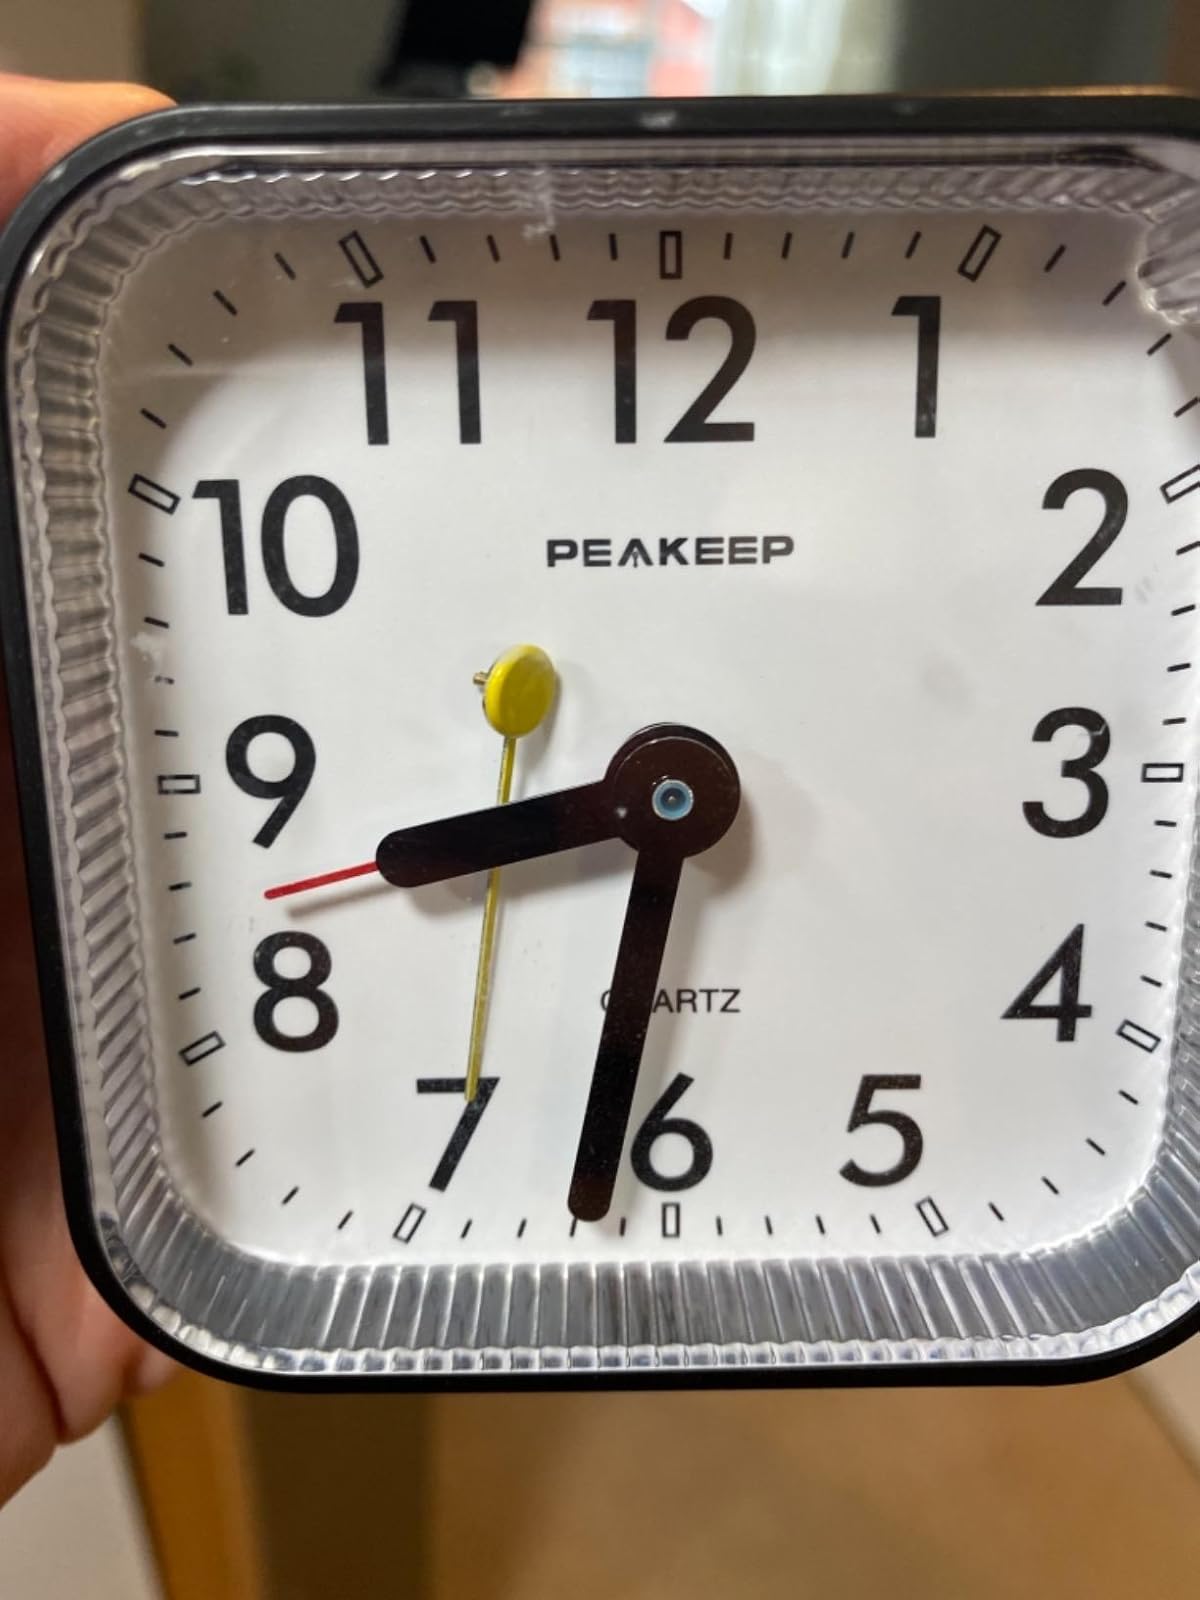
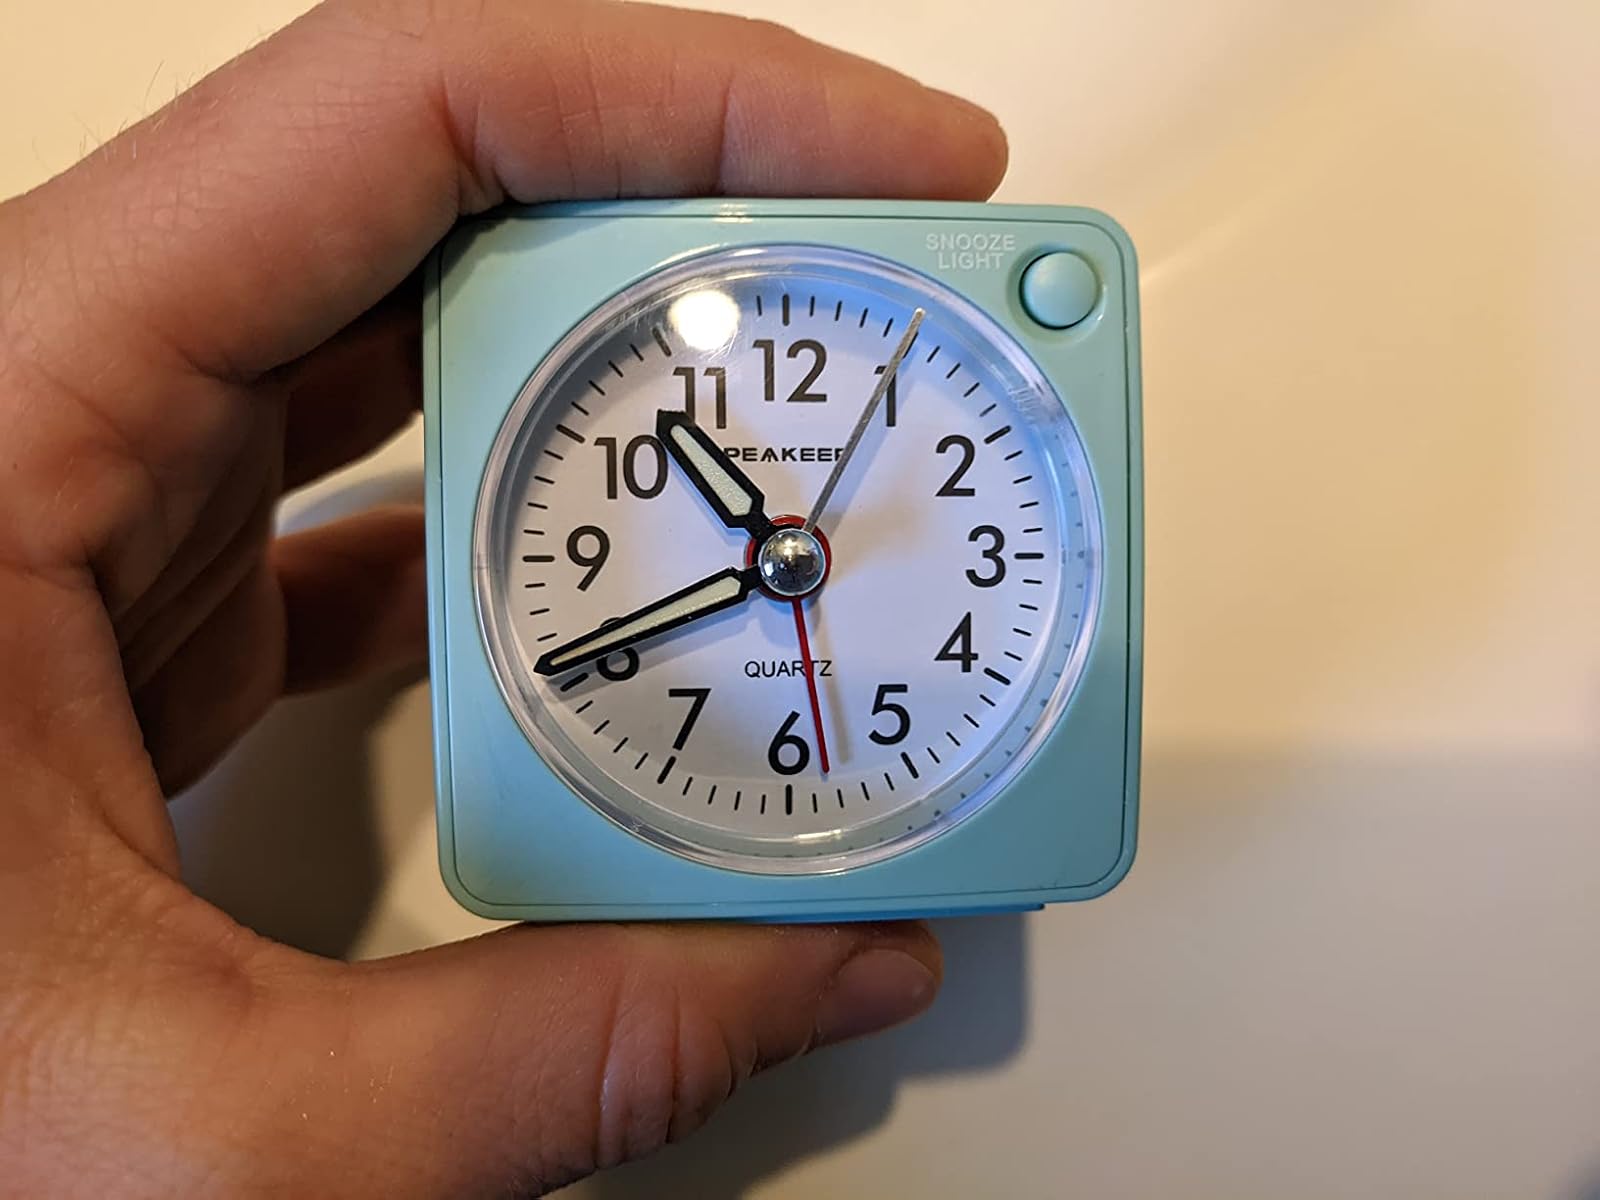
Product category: clock
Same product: no